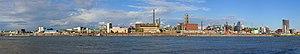
Les principales usines de Bayer AG à Leverkusen, Allemagne. Русский: Панорама завода компании Bayer в Леверкузене (Германия). NOTE: This image is a panorama consisting of 8 frames that were merged or stitched in PTGui. As a result, this image necessarily underwent some form of digital manipulation. These manipulations may include blending, blurring, cloning, and colour and perspective adjustments. As a result of these adjustments, the image content may be slightly different from reality at the points where multiple images were combined. This manipulation is often required due to lens, perspective, and parallax distortions. Boarisch